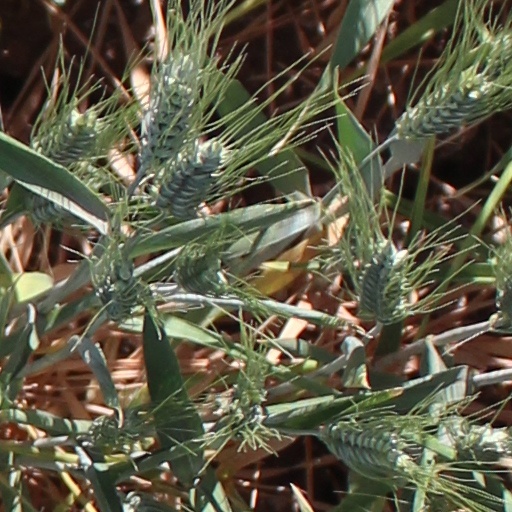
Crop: wheat